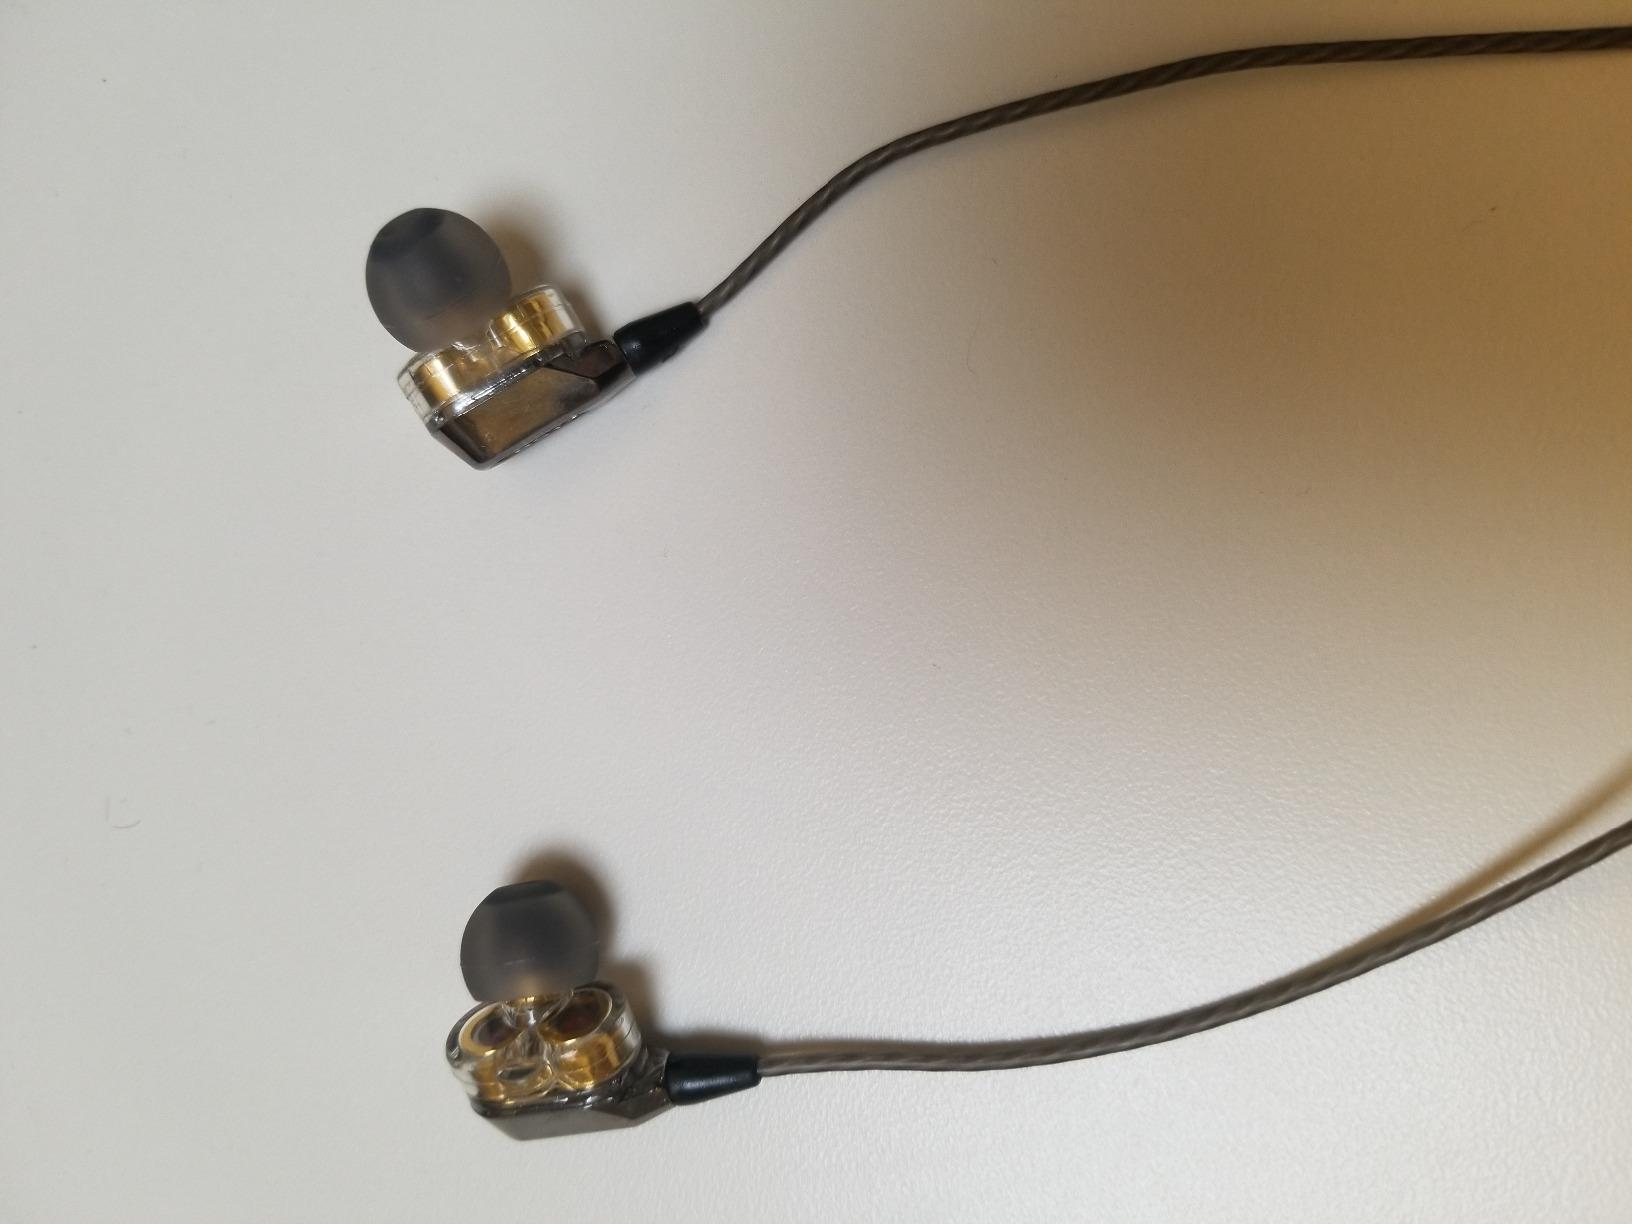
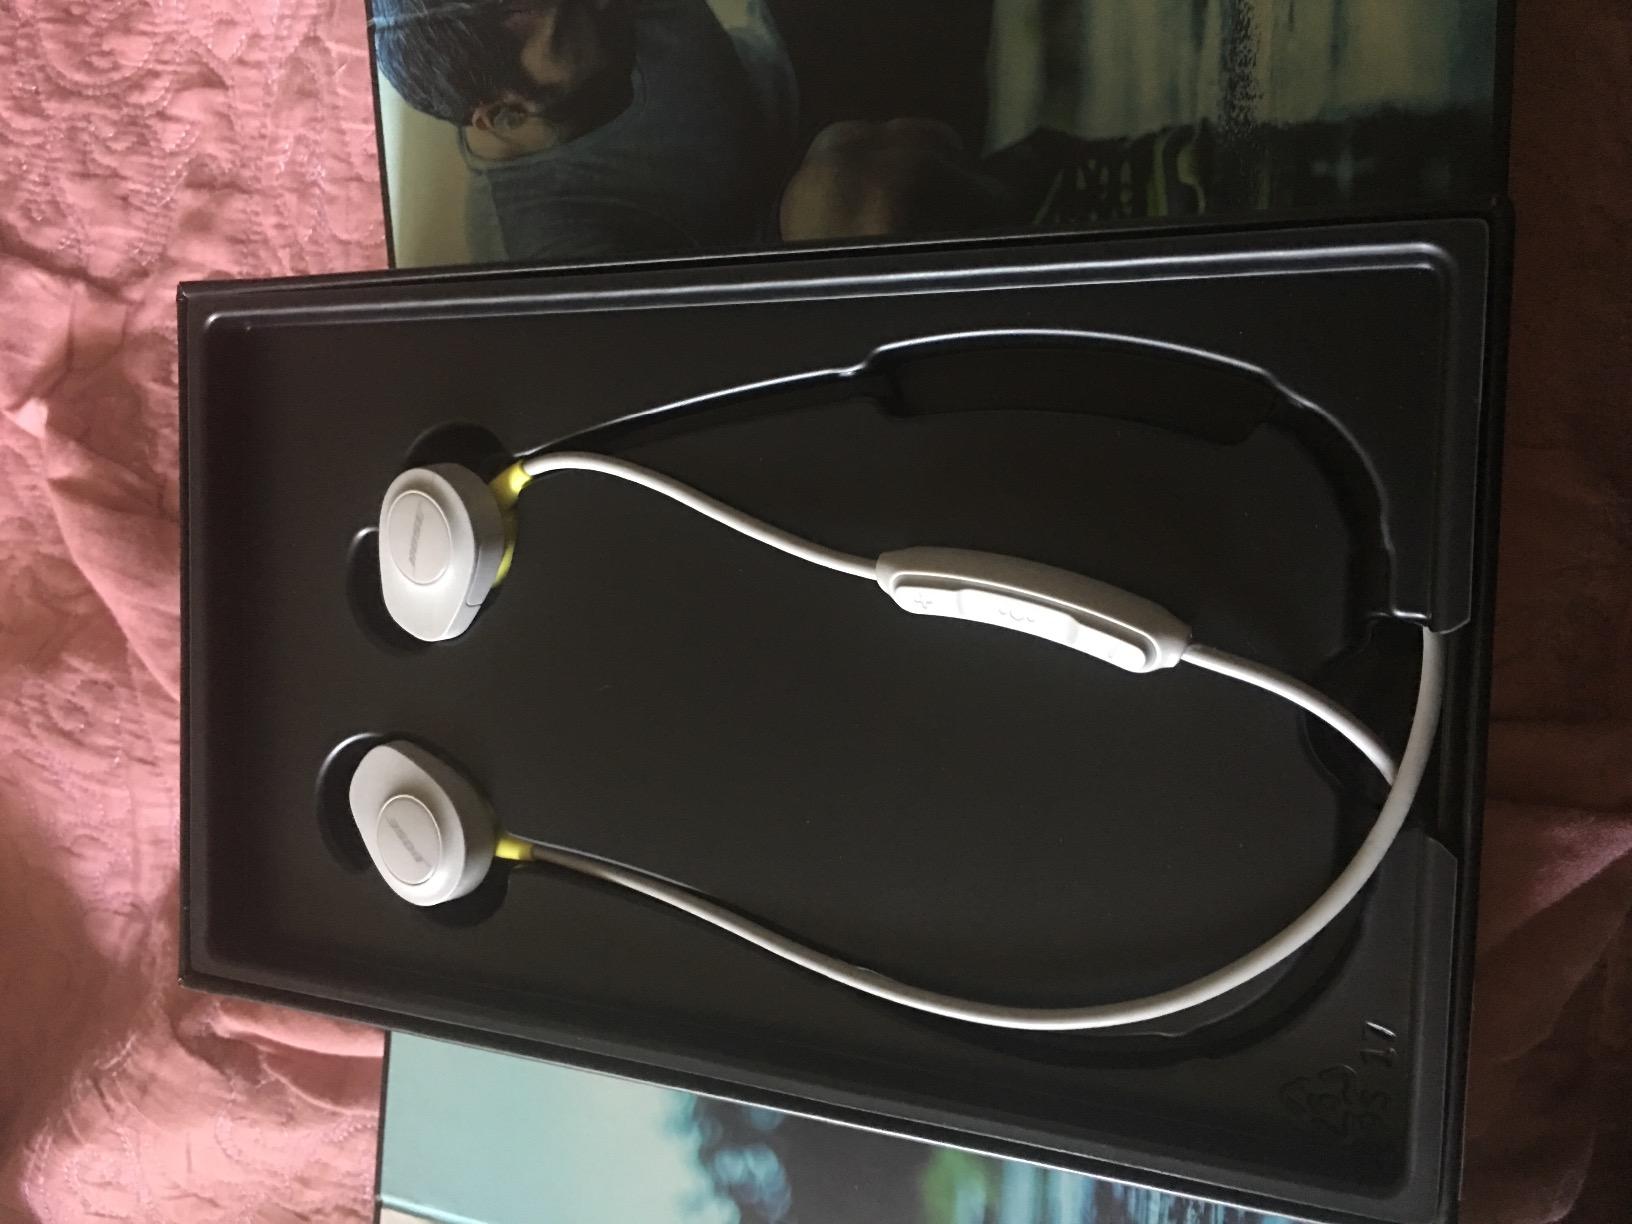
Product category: headphones
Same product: no